Harry A. Black

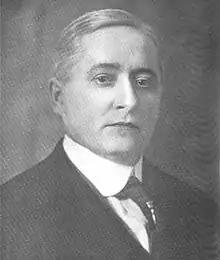
From volume 26 (1921) of "The Vermonter" magazine.

Harry A. Black (November 22, 1879 – April 9, 1923) was a Vermont attorney and public official. He served as Secretary of State of Vermont from 1919 until his death.